Banate of Macsó

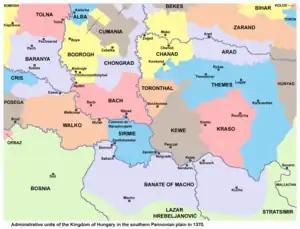
Banate of Macsó in 1370

The Banate of Macsó or the Banate of Mačva was an administrative division (banate) of the medieval Kingdom of Hungary, which was located in the present-day region of Mačva, in modern Serbia.